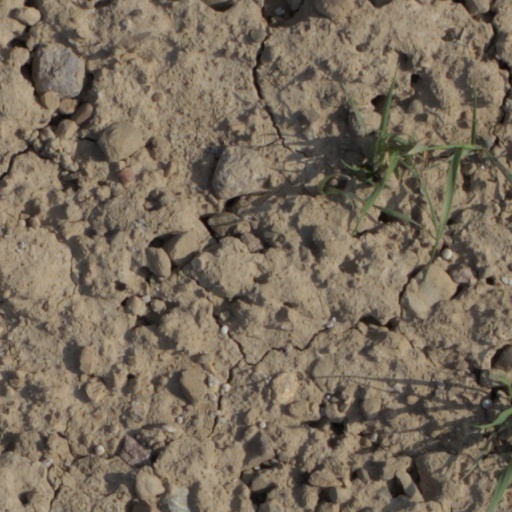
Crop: wheat